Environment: real
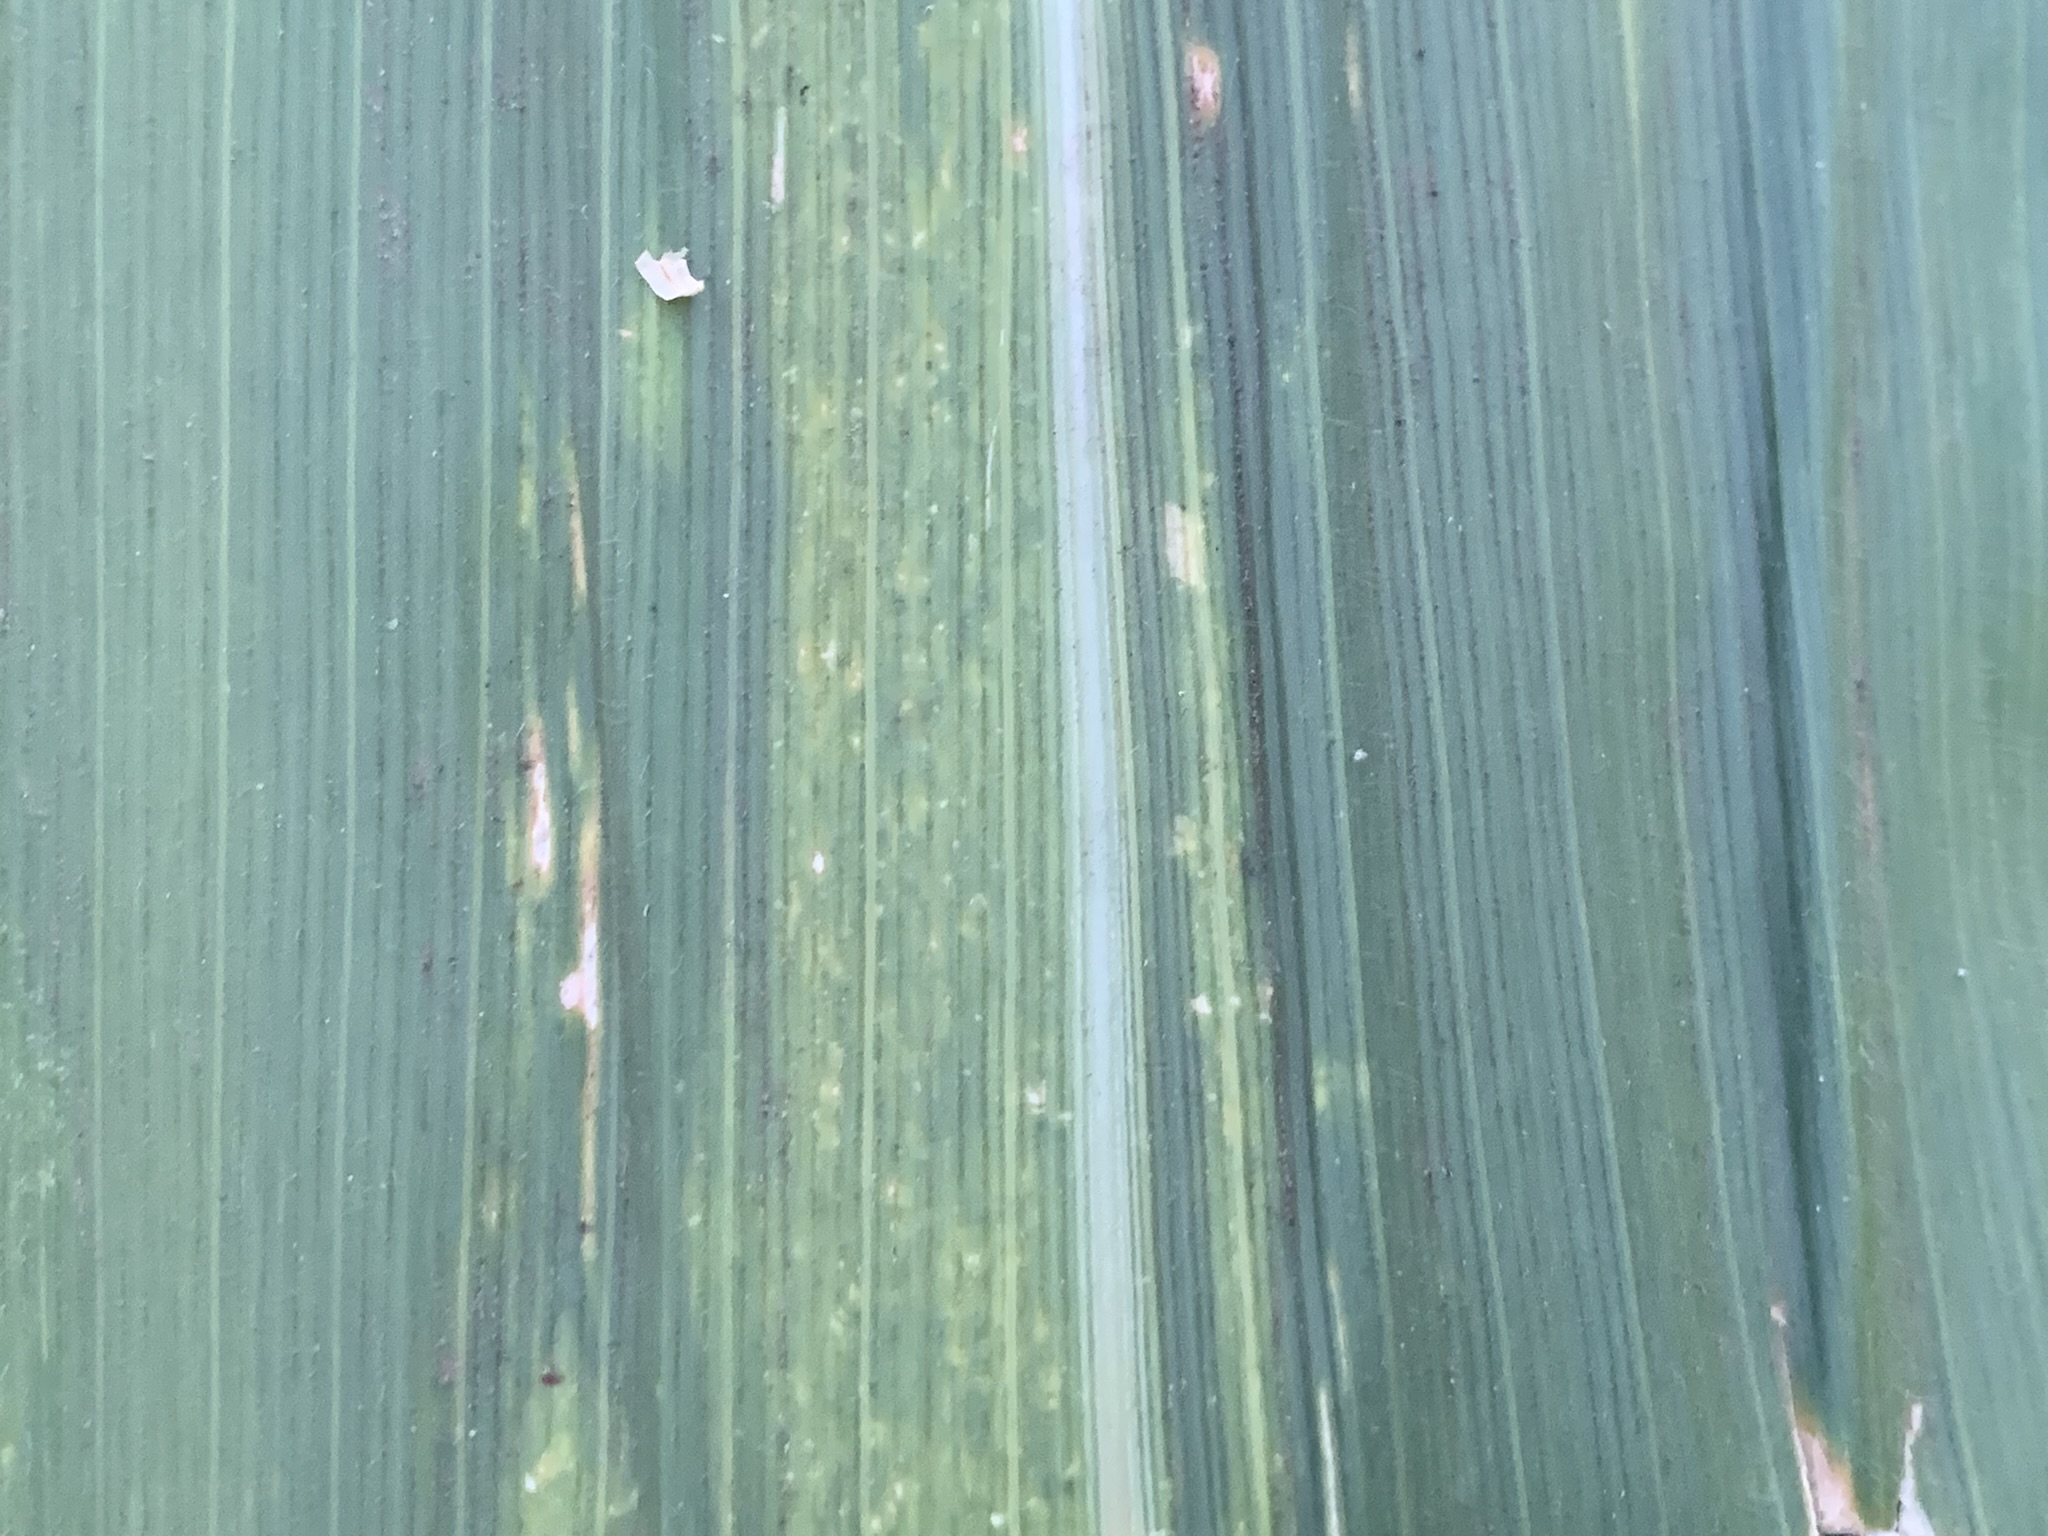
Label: lethal_necrosis